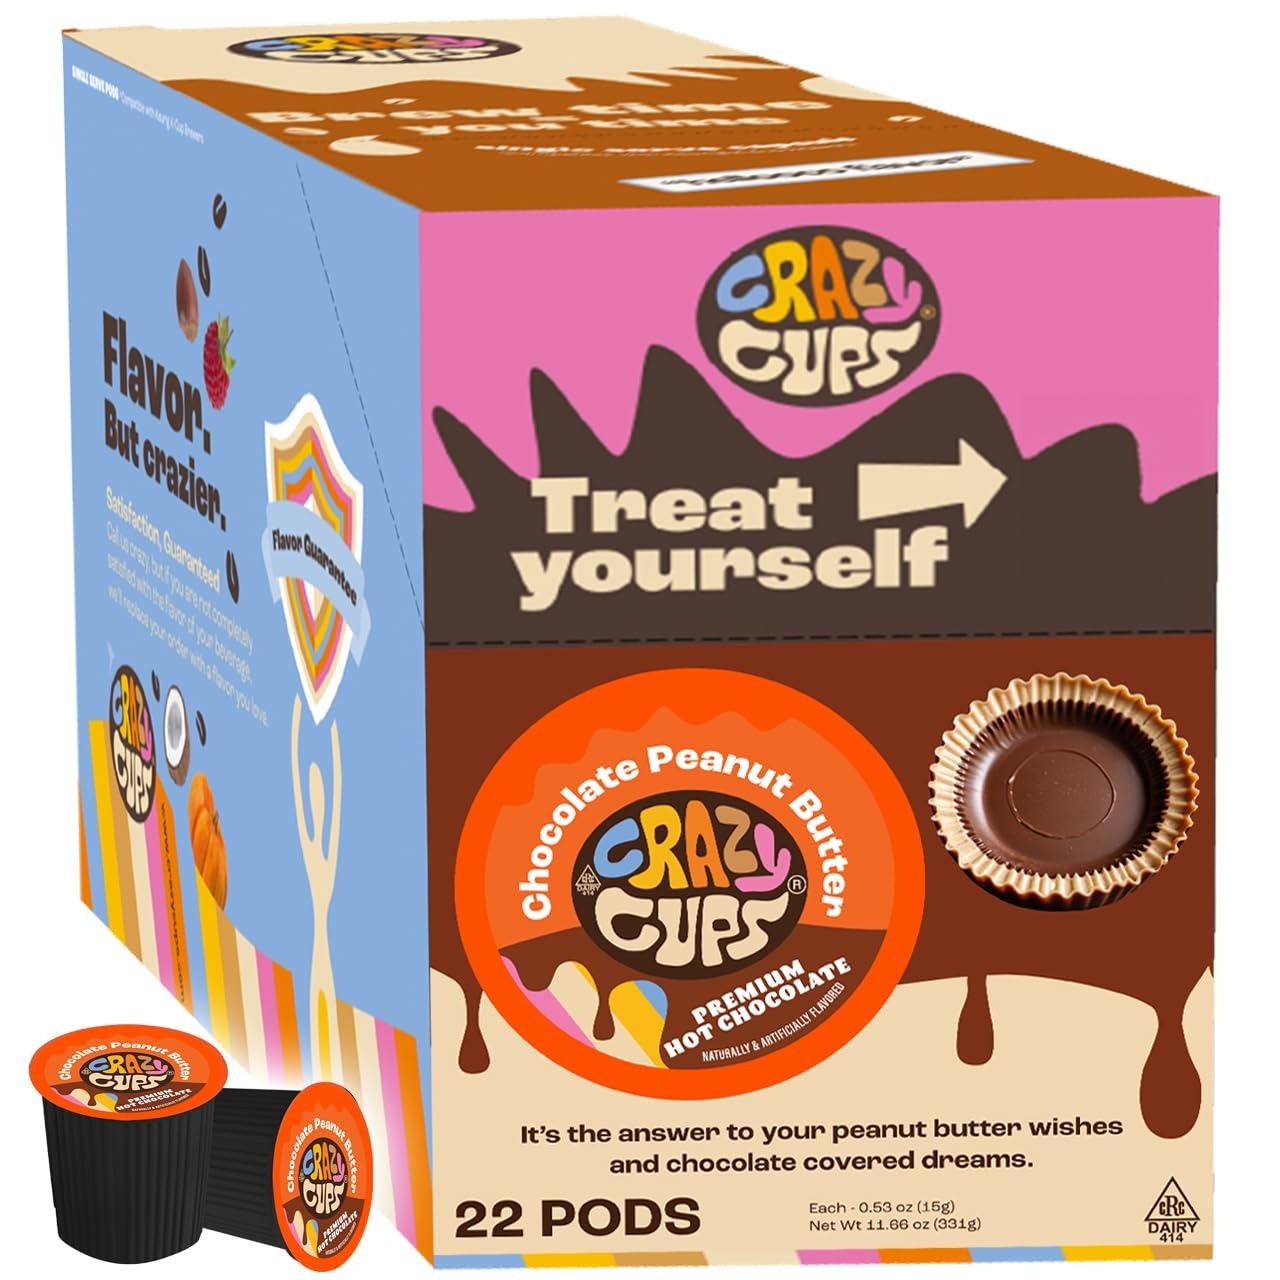
Item Name: Crazy Cups Peanut Butter Hot Chocolate Pods, Perfect Peanut Butter Cup Hot Chocolate for Keurig K Cups Brewers, Rich and Creamy Peanuts Hot Cocoa, 22 Count
Bullet Point 1: FLAVORED HOT CHOCOLATE DELIGHT: Enjoy the warm, comforting taste of peanut butter in every sip with our peanut butter hot chocolate mix. Perfect for cozy winter nights or festive gatherings.
Bullet Point 2: RICH & CREAMY FLAVORED HOT COCOA: Our hot cocoa mix deliver a decadent, velvety smoothness that satisfies your chocolate peanut butter hot chocolate cravings, making every cup a luxurious experience.
Bullet Point 3: 22 COUNT PACK: Stock up with this 22 count pack of flavored hot chocolate mix pod. Enjoy the rich and comforting flavor anytime, whether it's part of your morning routine or a late night indulgence.
Bullet Point 4: VERSATILE FLAVORED HOT COCOA MIX: Whether you call it hot chocolate, hot cocoa, or hot coco pods, our mix is versatile enough to suit all your chocolatey desires. Perfect for kids and adults alike, it's a treat that never disappoints.
Bullet Point 5: HOT CHOCOLATE PODS FOR KEURIG COFFEE MAKERS: Our hot chocolate pods are compatible with any coffee machine that brews k cups hot chocolate peanut butter including the Keurig 2.0 brewer. Kcups is a registered trademark of Kurig. Not affiliated with Keurig & Green Mountain
Value: 15.5
Unit: Ounce

Price: 21.11